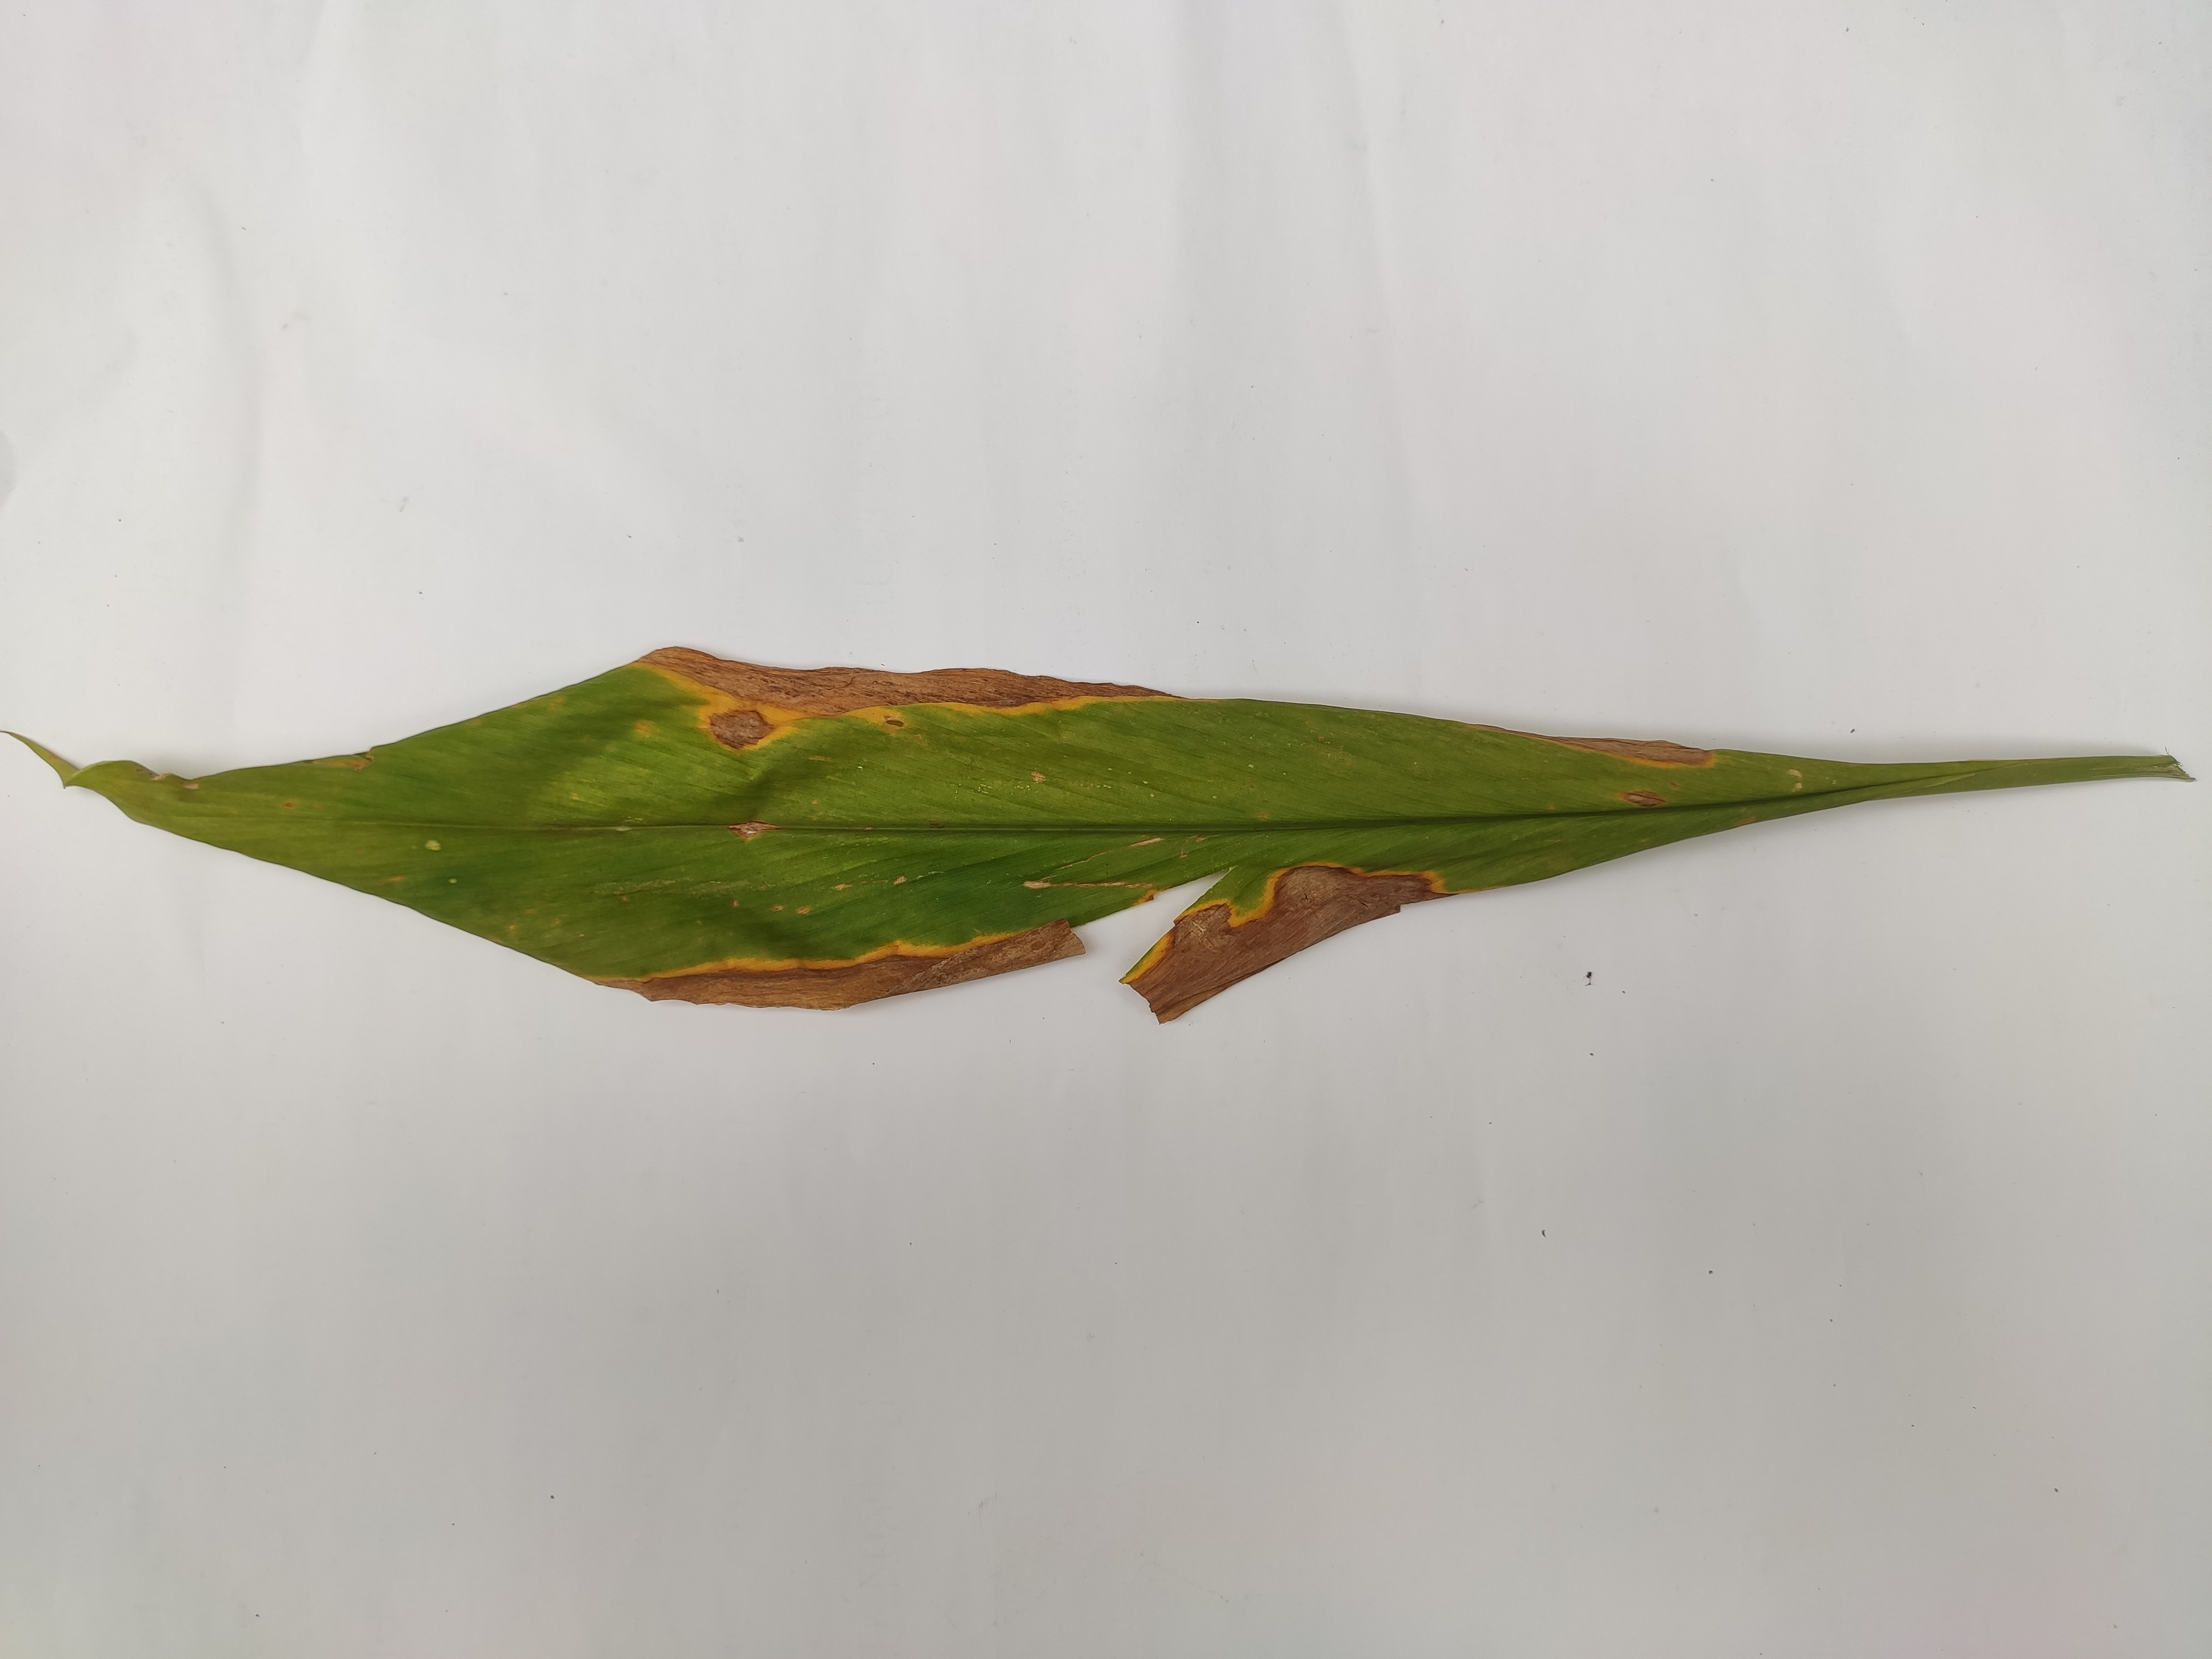
Label: Blotch